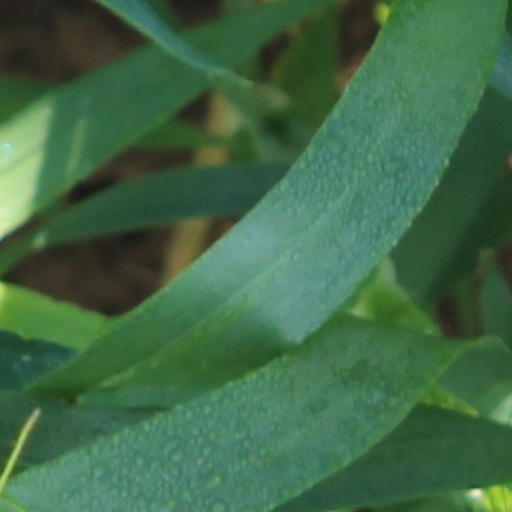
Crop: wheat